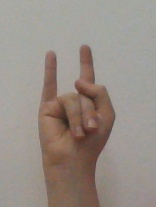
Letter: la